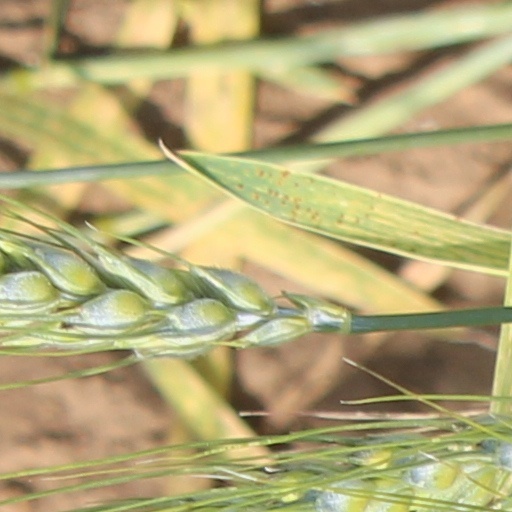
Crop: wheat